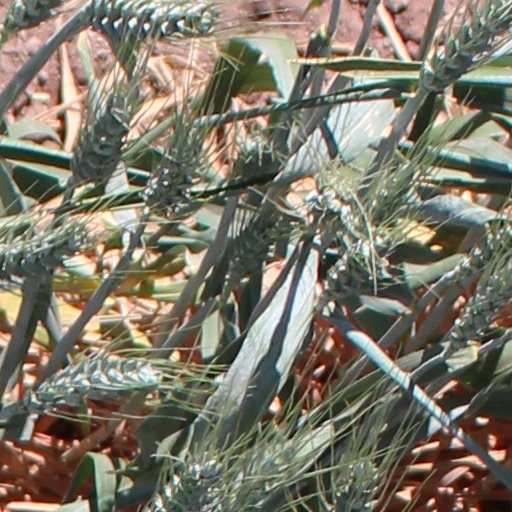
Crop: wheat